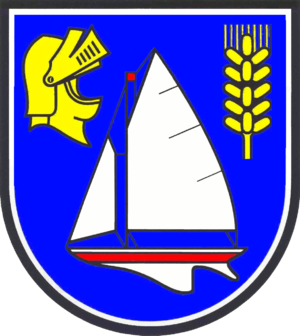
Damp est une commune de l'arrondissement de Rendsburg-Eckernförde, Land de Schleswig-Holstein, située sur la côte baltique.